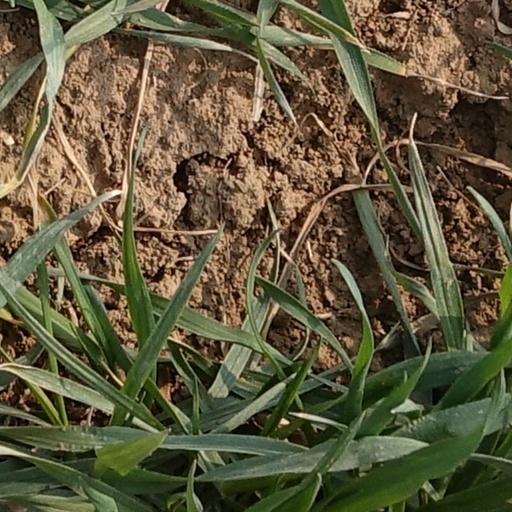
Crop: wheat